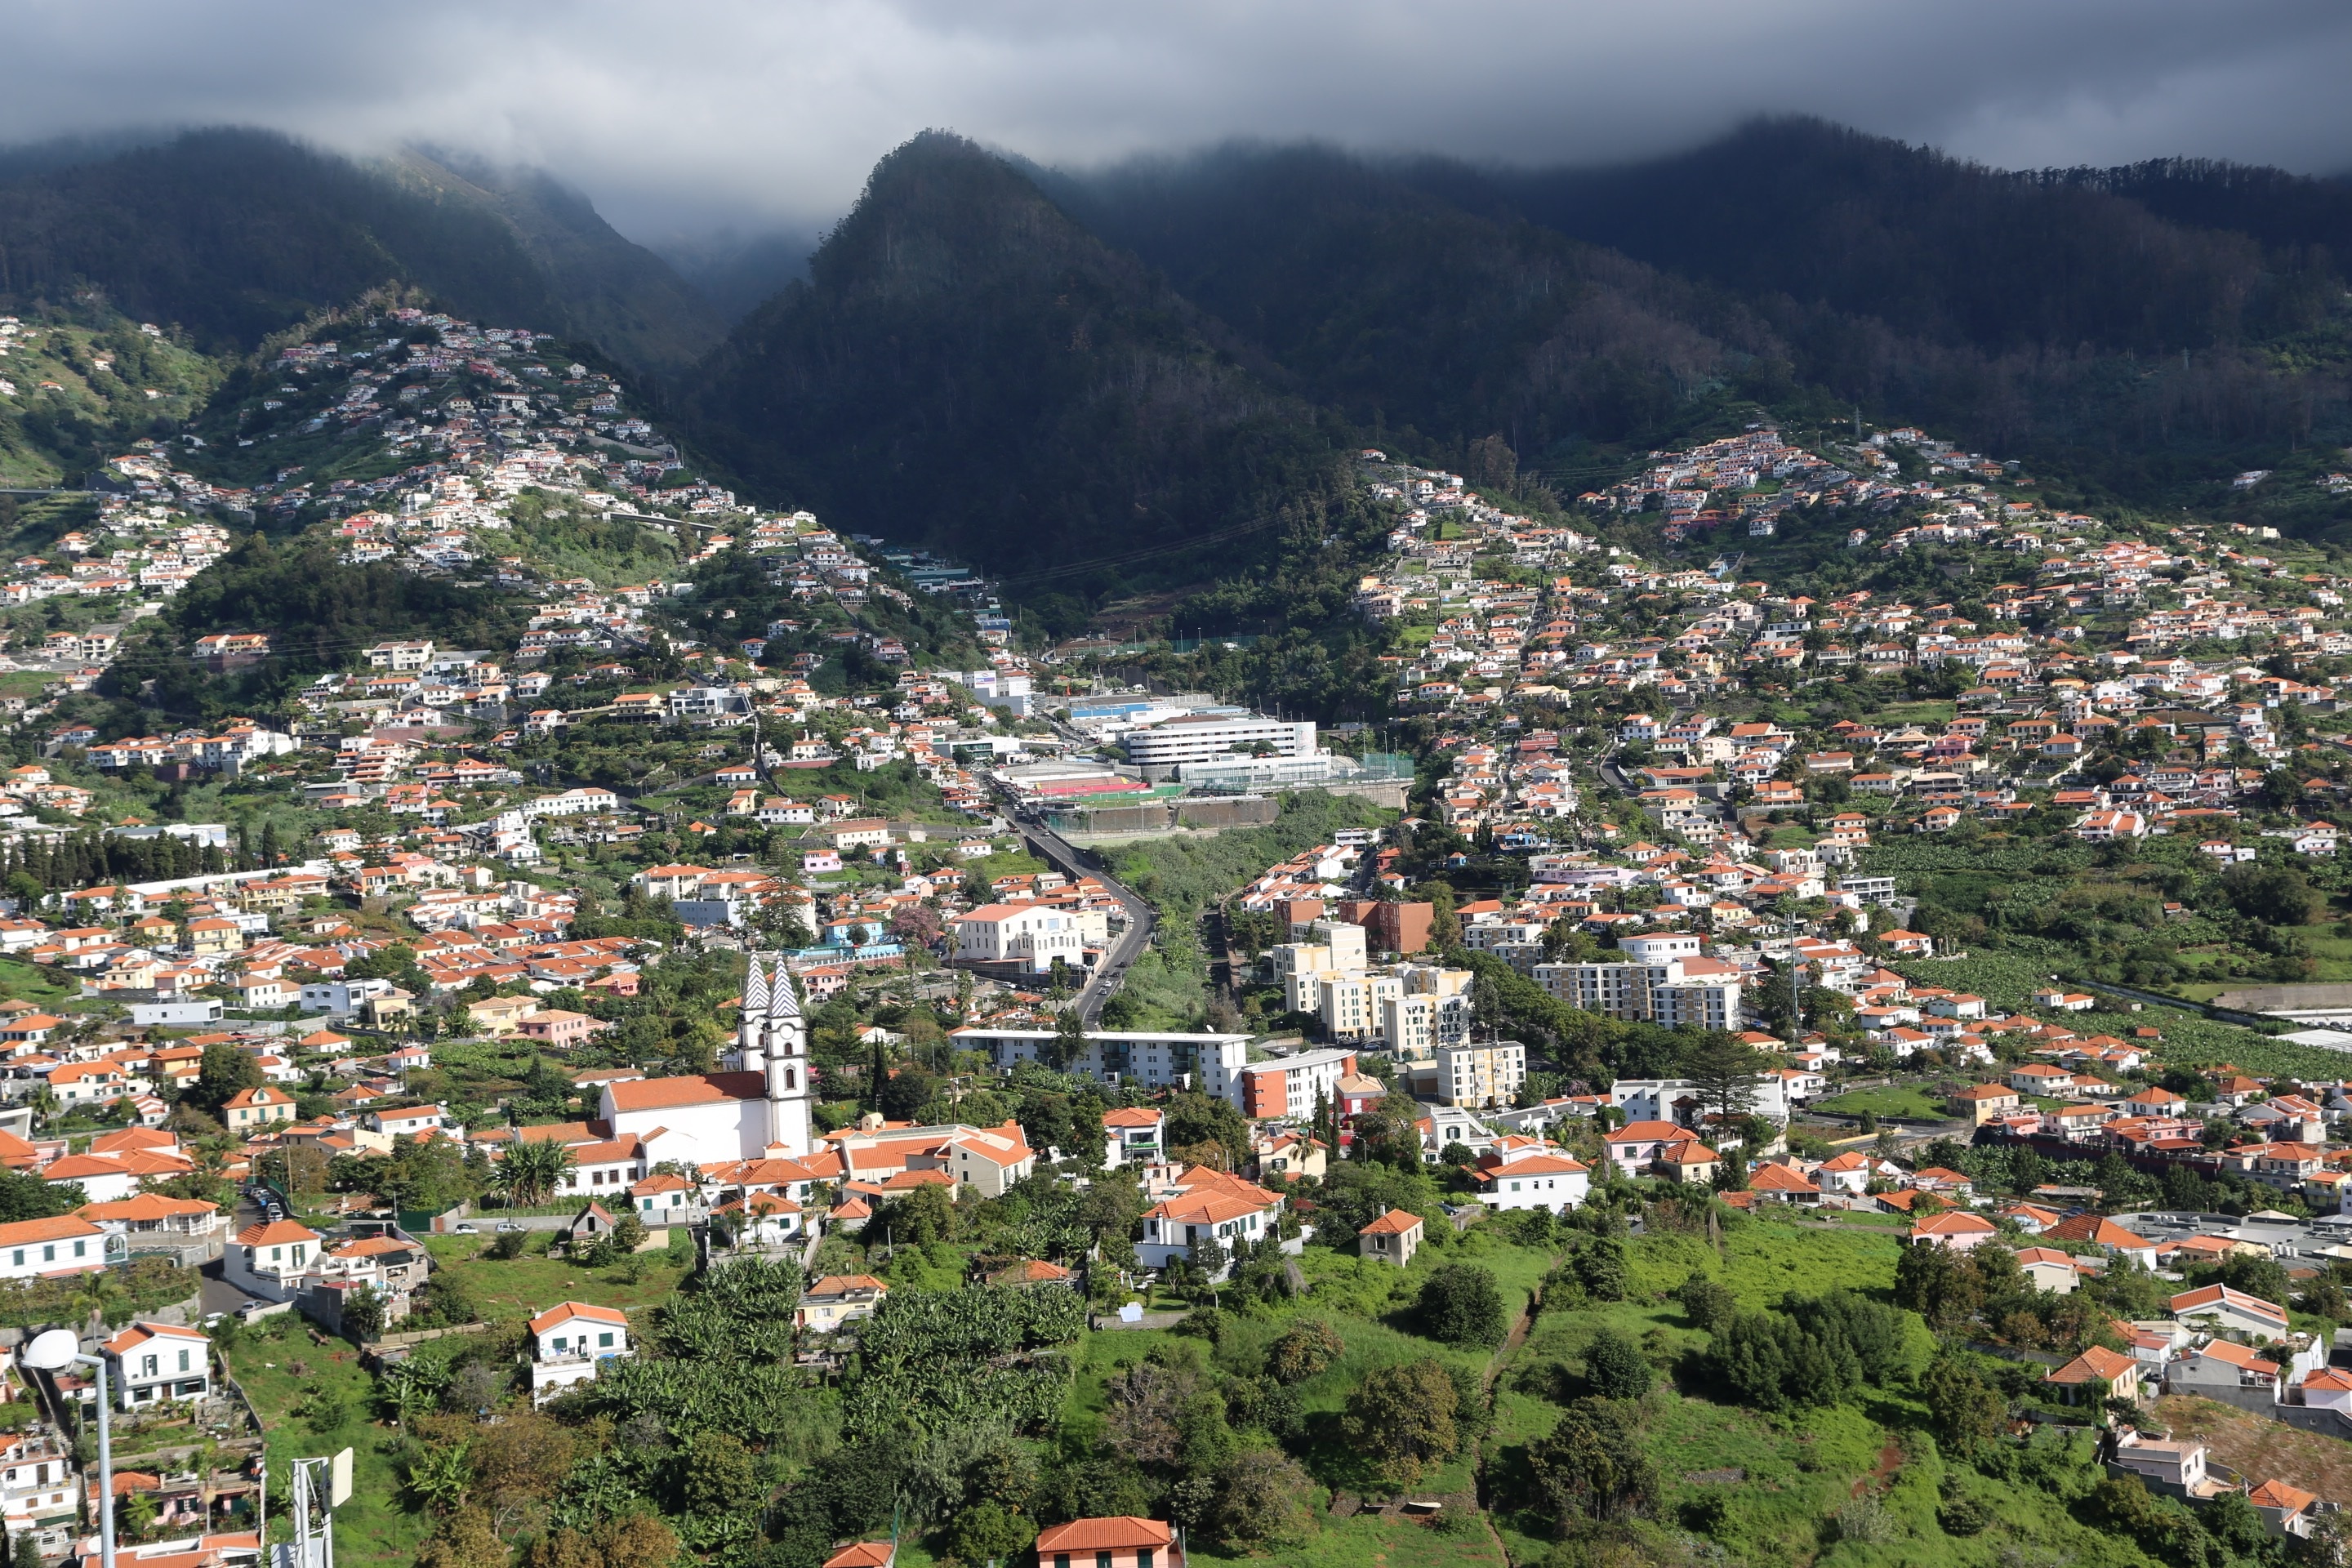
landscape, mountain, photography, hill, flower, town, view, city, mountain range, cityscape, village, suburb, alps, portugal, madeira, neighbourhood, bird's eye view, aerial photography, point of view, residential area, geographical feature, human settlement, mountainous landforms